The Wiggles Pty Ltd

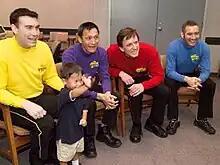
Original members of The Wiggles, 2004. Left to right: Greg Page, Jeff Fatt, Murray Cook, and Anthony Field

The Wiggles Pty Ltd. is the Australian business created by the founders of the Australian children's music group The Wiggles. The group was protective of their brand, and adopted many of the same business practices as The Cockroaches, the former band of Anthony Field and Jeff Fatt, two of their founding members. They remained as independent as possible, and retained full creative control and ownership of every aspect of their business. As Field stated, The Wiggles Pty Ltd was "not your regular 'corporate culture'." The group made decisions by consensus and made business decisions based upon their experience as performers and their knowledge of early childhood education. They did not tour with a large troupe of dancers, cast, and crew until the late 1990s, and had high expectations regarding the behaviour and attitude of everyone associated with the group. They made careful decisions regarding their endorsements of toys and other products, and avoided over-extending their brand by only licensing products that correlated with their image.